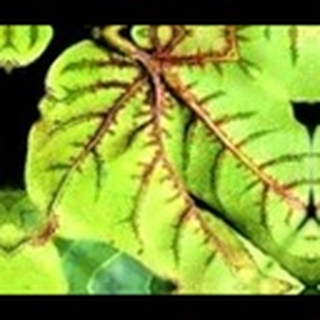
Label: cotton_bacterial_blight